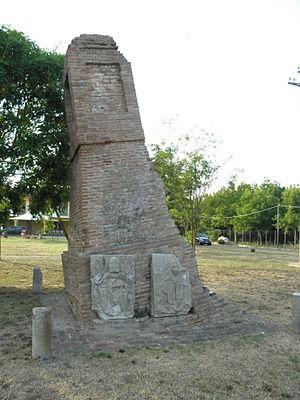
Ariano nel Polesine est une commune italienne de la province de Rovigo dans la région Vénétie en Italie.